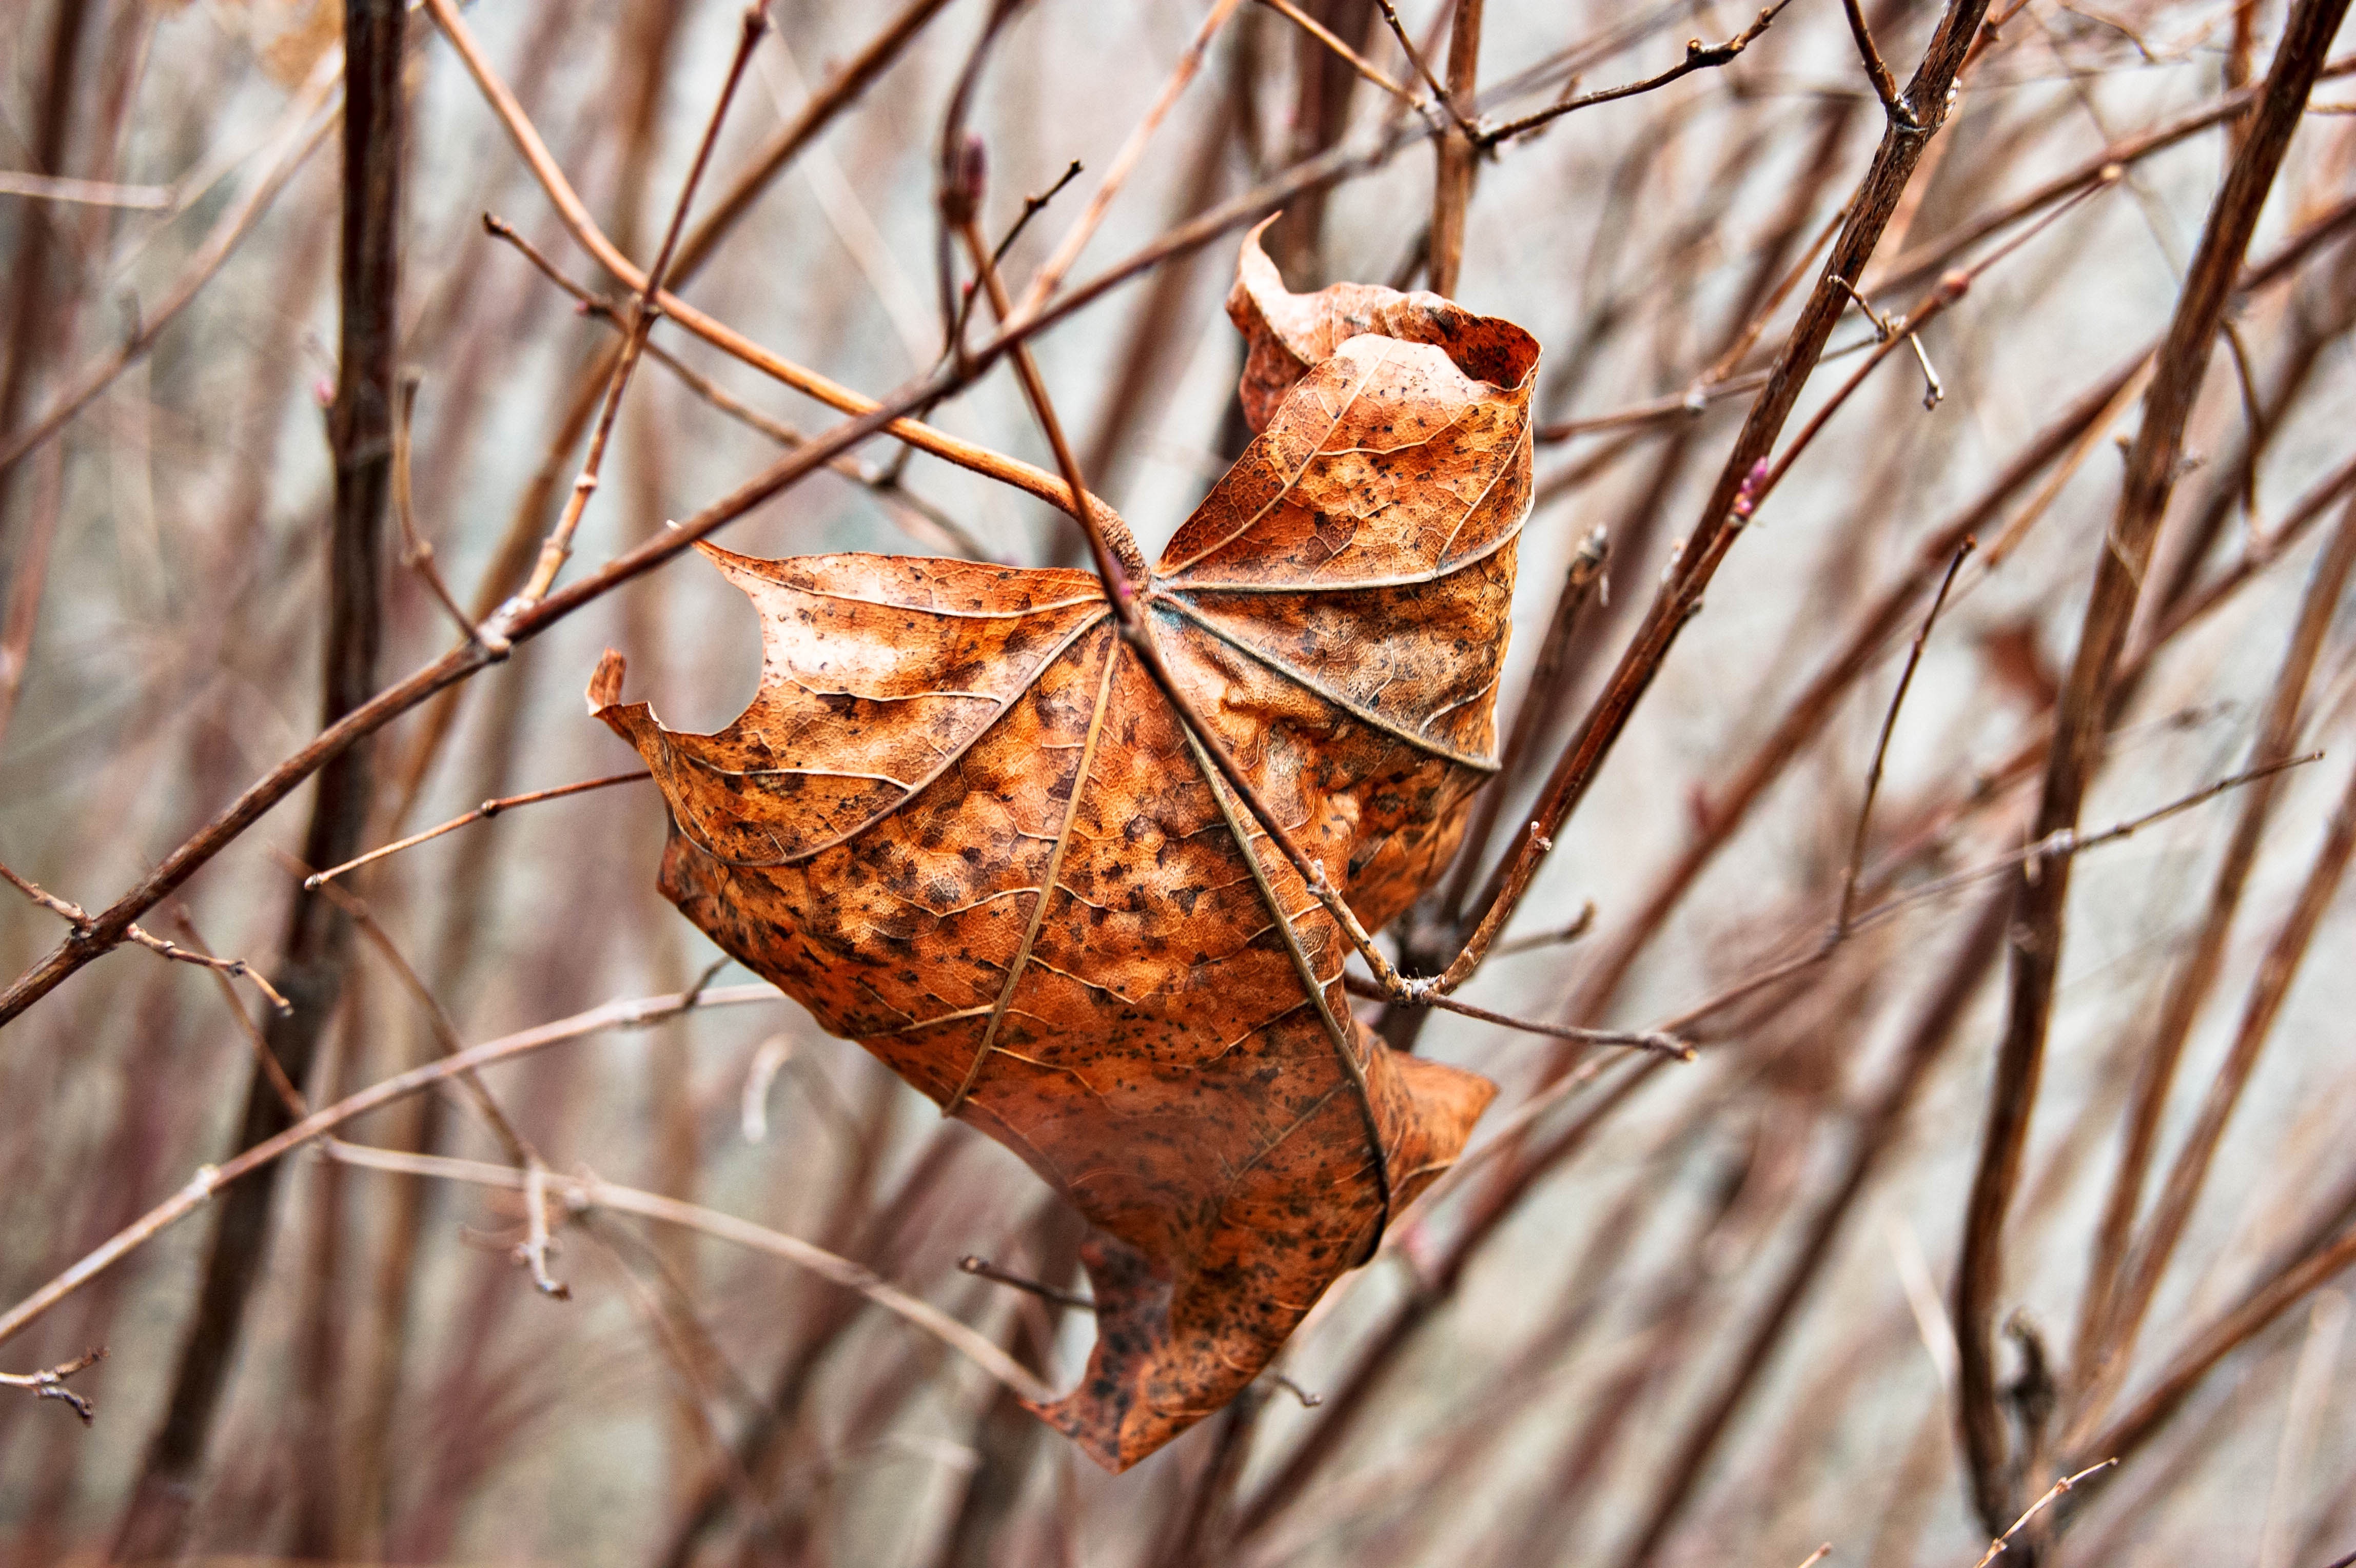
tree, nature, branch, winter, leaf, flower, spring, autumn, season, fauna, twig, close up, macro photography